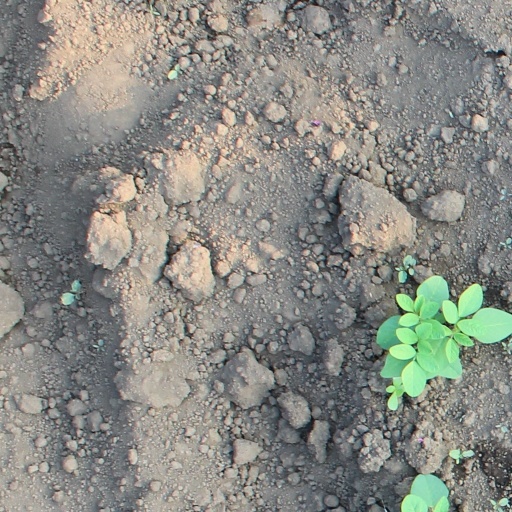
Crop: soybean